Acton Institute

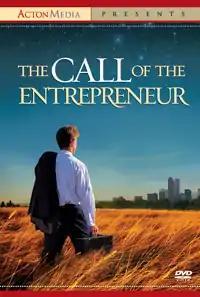
"The Call of the Entrepreneur" official movie poster

Films produced by the Acton Institute include "The Call of the Entrepreneur" (2007), "Poverty, Inc." (2014), and "The Hong Konger: Jimmy Lai's Extraordinary Struggle for Freedom" (2022). "Poverty Inc." won a 2014 Templeton Freedom Award from the Atlas Network. "Poverty Inc." is also part of the Acton Institute's PovertyCure initiative, which seeks to create solutions to poverty by "moving efforts from aid to enterprise and from paternalism to partnerships".